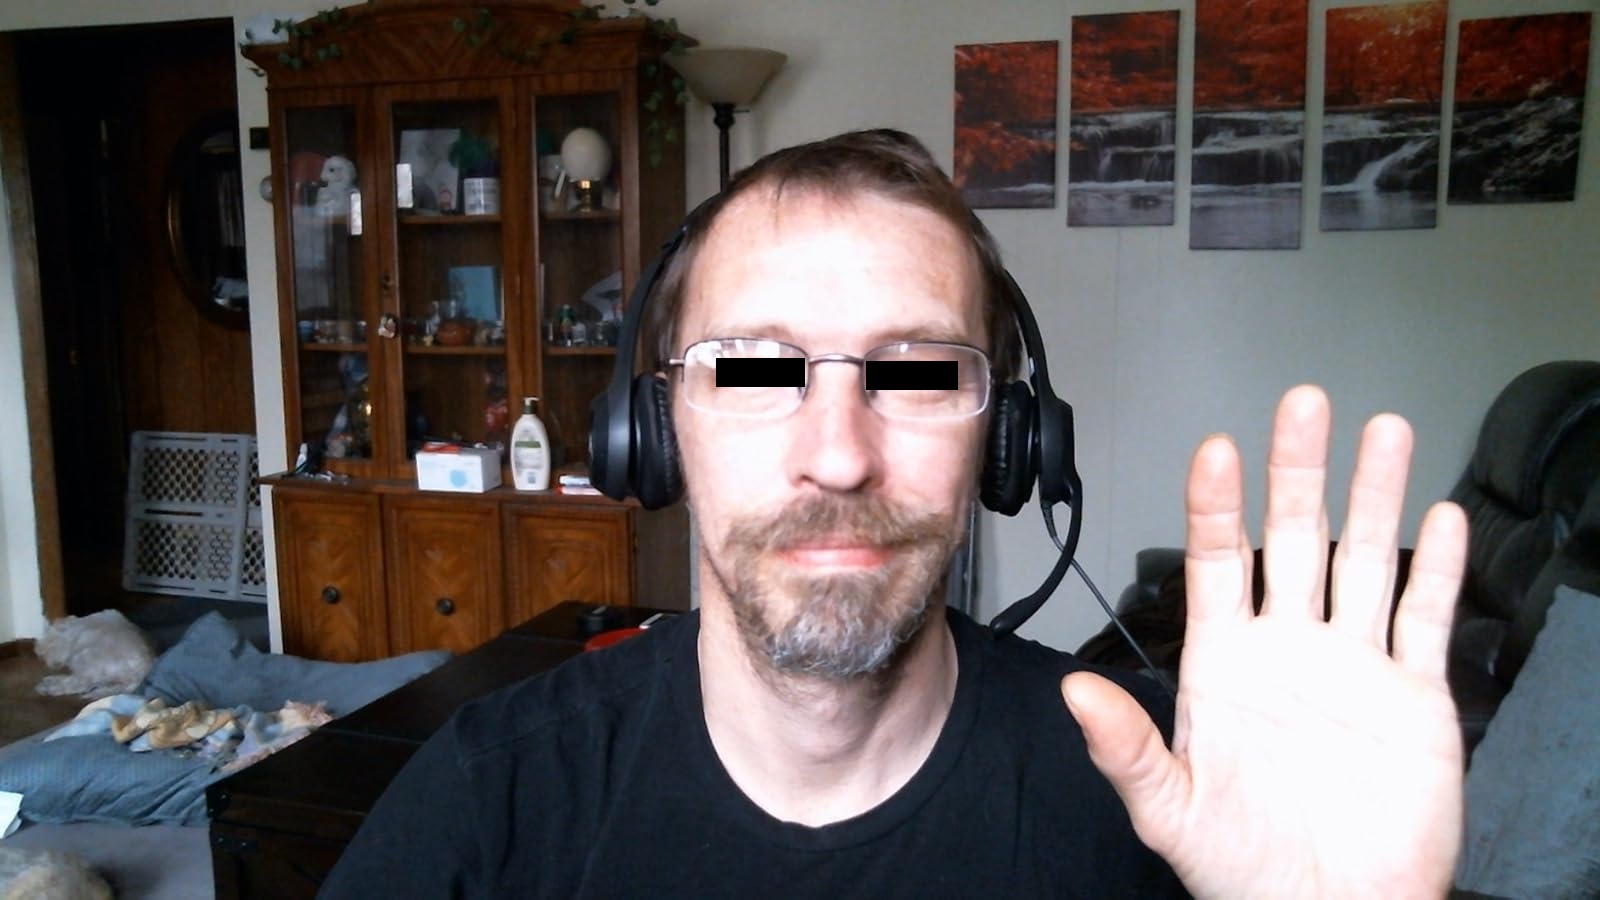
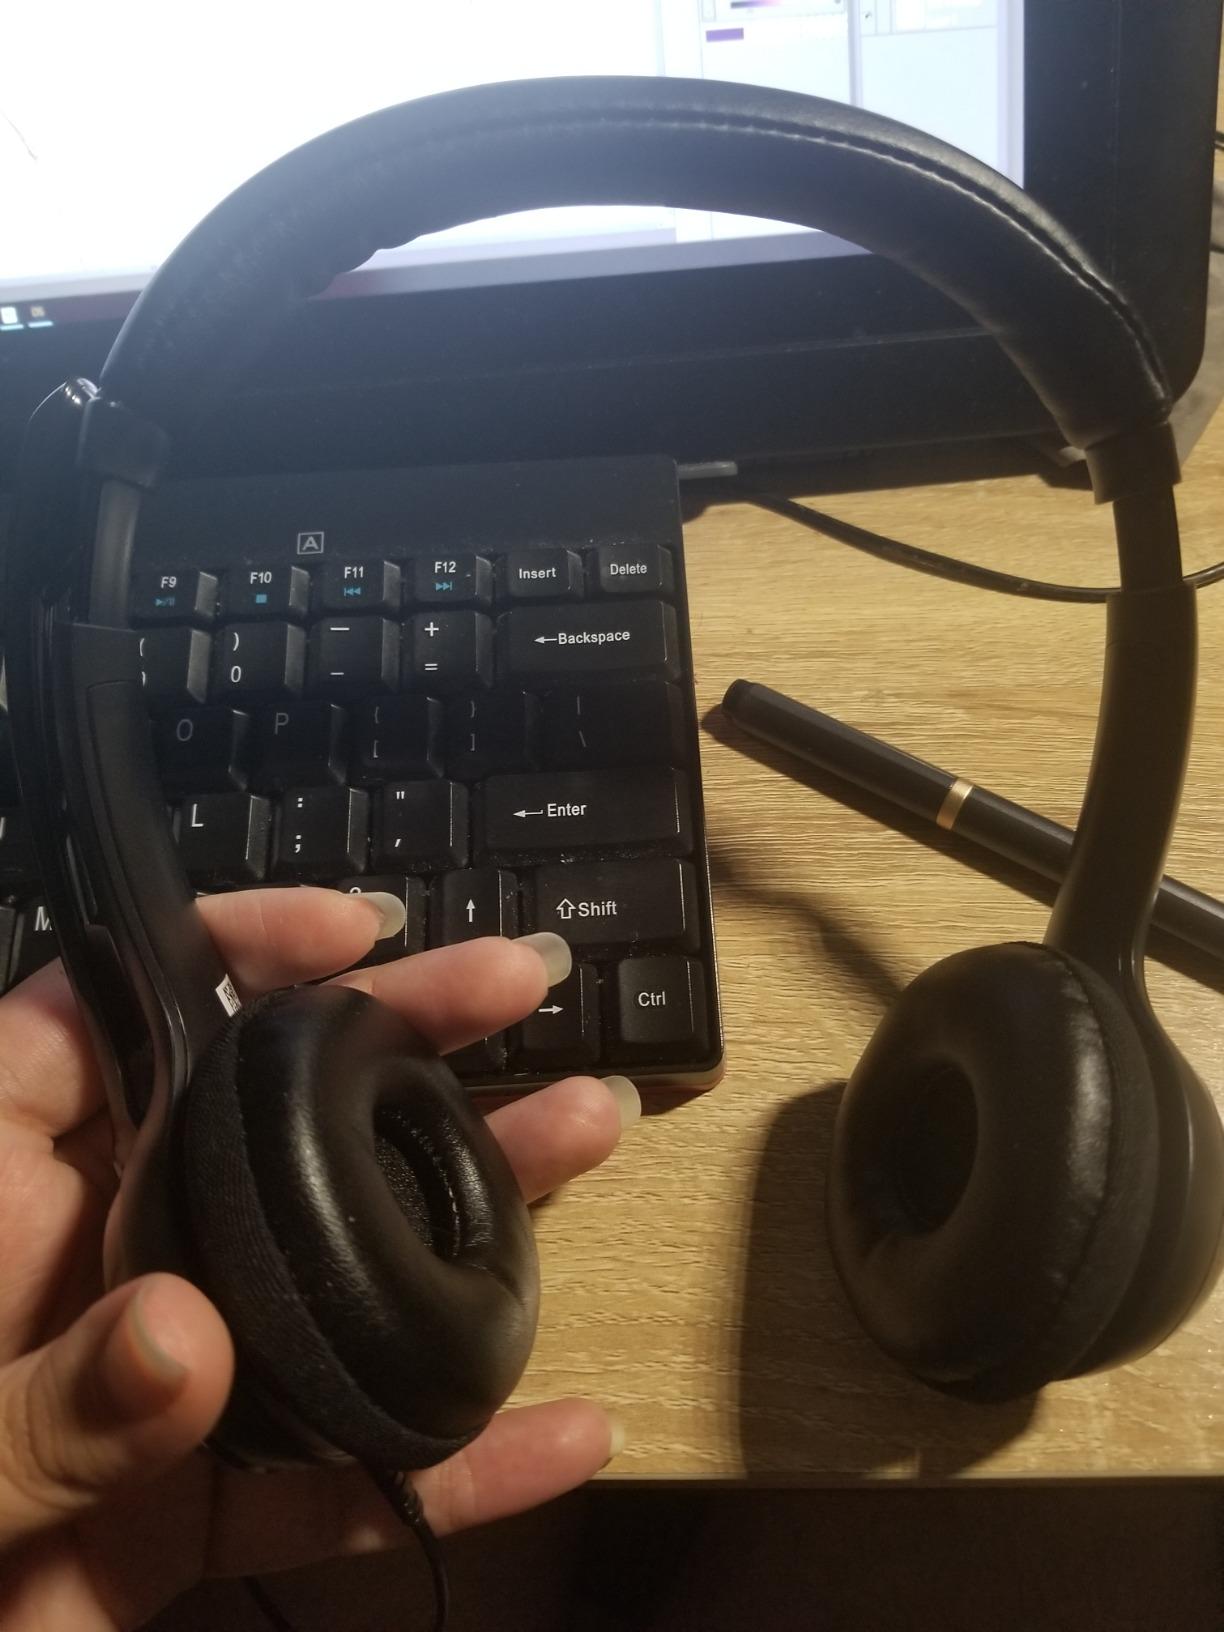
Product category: headphones
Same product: yes